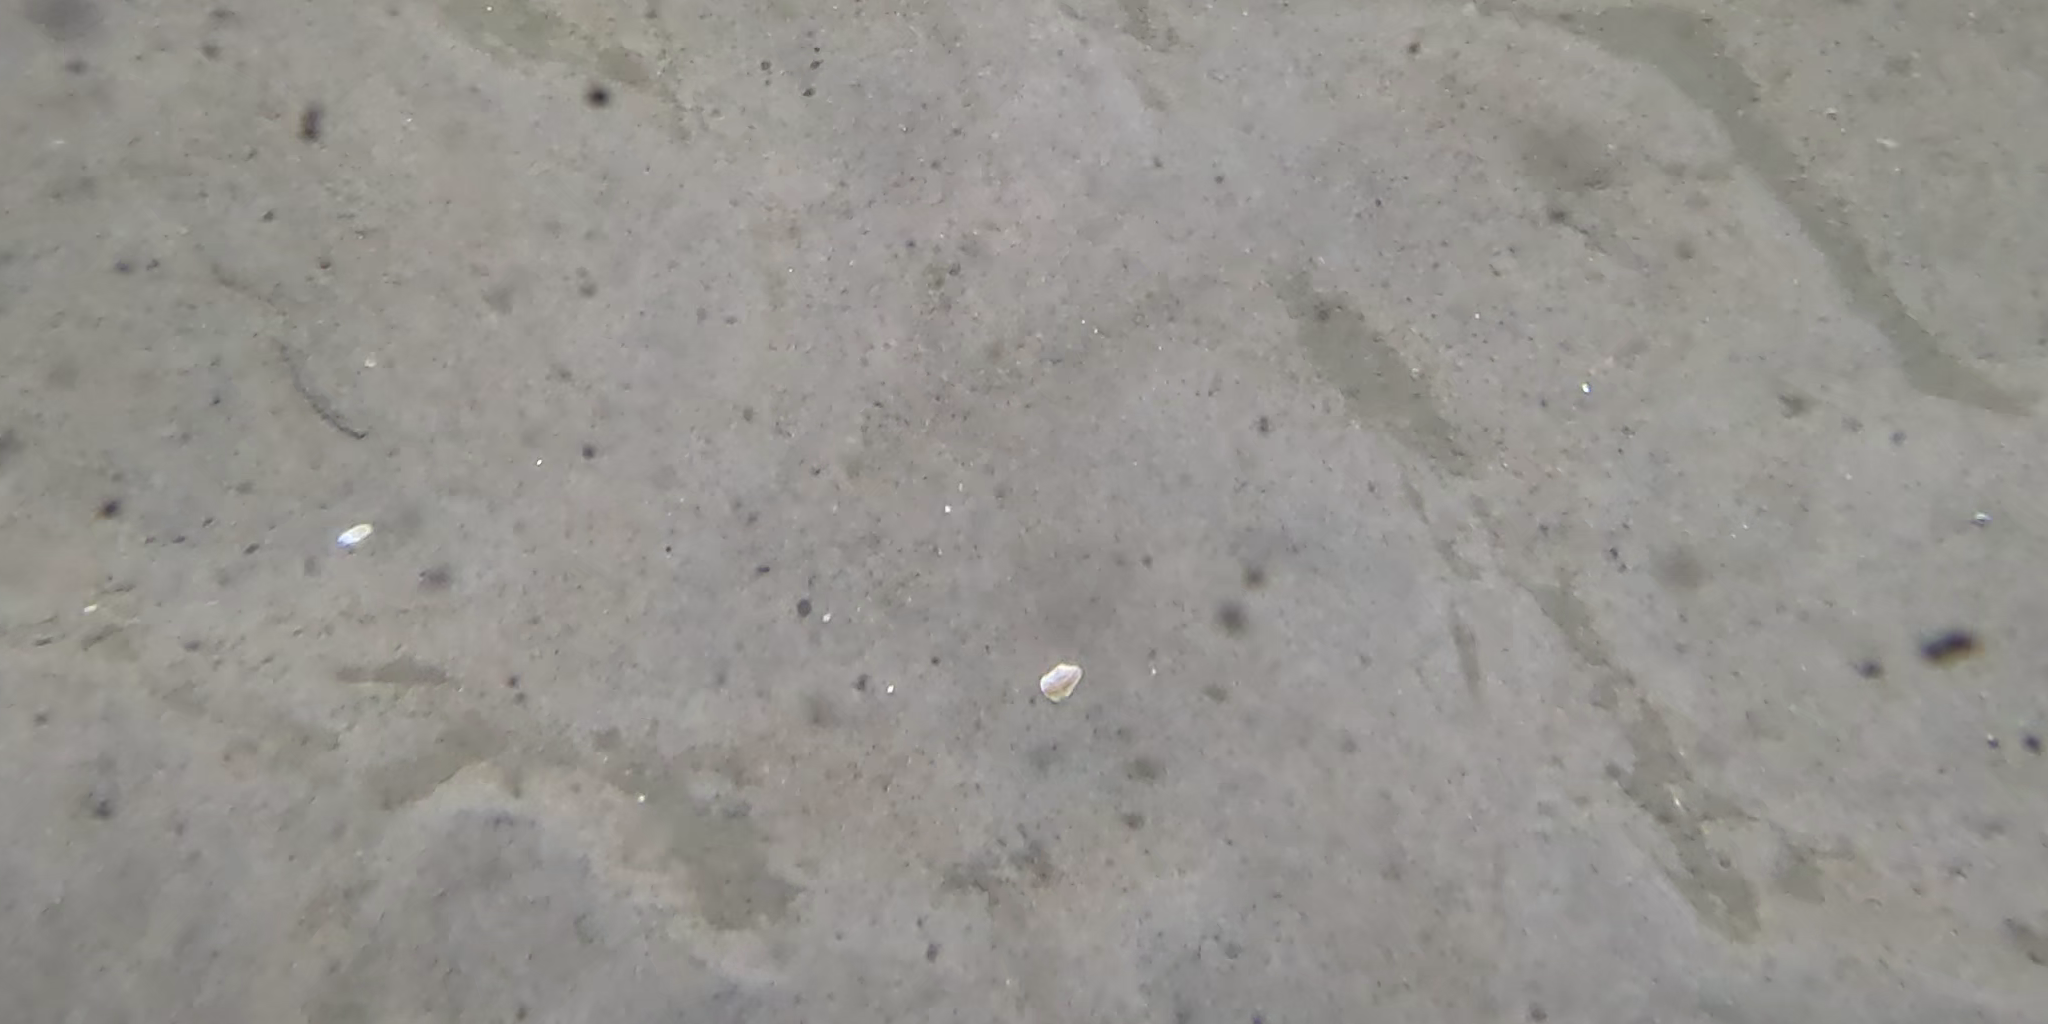
Seabed habitat: sand